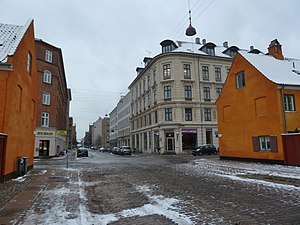
Adelgade (København)
Adelgade.
Adelgade er en gade i Københavns Indre By, der løber fra Gothersgade i sydvest til Sankt Pauls Plads i nordøst.